Wittenberg interpretation of Copernicus

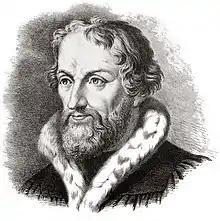

Prior to the Copernican theory, Melanchthon strongly agreed with the work of Aristotle and Ptolemy. Melanchthon first became familiar with Copernican theory through Rheticus’ "Narratio prima" in 1540. He first took the stance that Copernicus' theory was absurd. Melanchthon’s lectures tended to reject Copernican theory as it seemed to conflict with Scripture, and advised students to avoid it. Later lectures show that Melanchthon’s views may have changed slightly, as he applauds Copernicus’ lunar theory and suggests it is worth looking at. However, Melanchthon continues to recommend that his students remain concerned with Ptolemaic lunar theory, as he had been teaching up to this point. Melanchthon agrees that the Earth could possibly move and rotate like Copernicus suggests even though it does not agree with Scripture. Throughout his time studying and lecturing on Copernican theory, Melanchthon never ignores the fact that Copernicus defies Scripture, an idea which Melanchthon openly disapproves of. However, Melanchthon seems to agree that this new theory has value to the subject of astronomy and there must be something worth learning from Copernicus' theory and therefore doesn’t reject it entirely. Like the members of the Melanchthon circle, Melanchthon himself does not fully accept or fully reject Copernican theory, but is instead more moderate. His moderate stance allowed others to view Copernicus' theory from an open point of view.